Mr In-Between

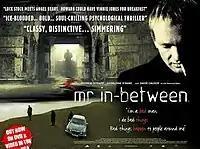
UK film poster

Derek Elley of "Variety" called it "unevenly acted and scripted". Jamie Russell of the BBC rated it 3/5 stars and called it "commendably ambitious, but only occasionally successful". Alan Morrison of "Empire" rated it 3/5 stars and wrote that the film becomes more pretentious as time goes on. Total Film rated it 2/5 stars and called it "intense, reflective yarn" that wallows in sadism. "Time Out London" called it bleak, stylistically bold, and occasionally pretentious. David Johnson of DVD Verdict called it "a refreshingly original take on the hitman-with-a-conscience gig." Glenn Erickson of DVD Talk called it "an overachieving straight-to-video feature" that treats its subject matter as more important than it is.